First Nations University of Canada

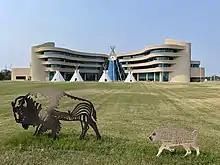
Exterior facade of the university's Regina campus

Each FNUniv campus features a library, with strengths relating to the subjects and disciplines taught at each campus (Indigenous Studies, Indian Fine Arts, Education, and Business at Regina campus; Indigenous Social Work at Saskatoon campus; and Indigenous Health Studies and Education at Prince Albert campus). The FNUniv libraries have, since 1976, been affiliated with the University of Regina library. FNUniv students and faculty may utilize the FNUniv libraries, as well as the University of Regina library and its other affiliated college libraries (Campion and Luther).